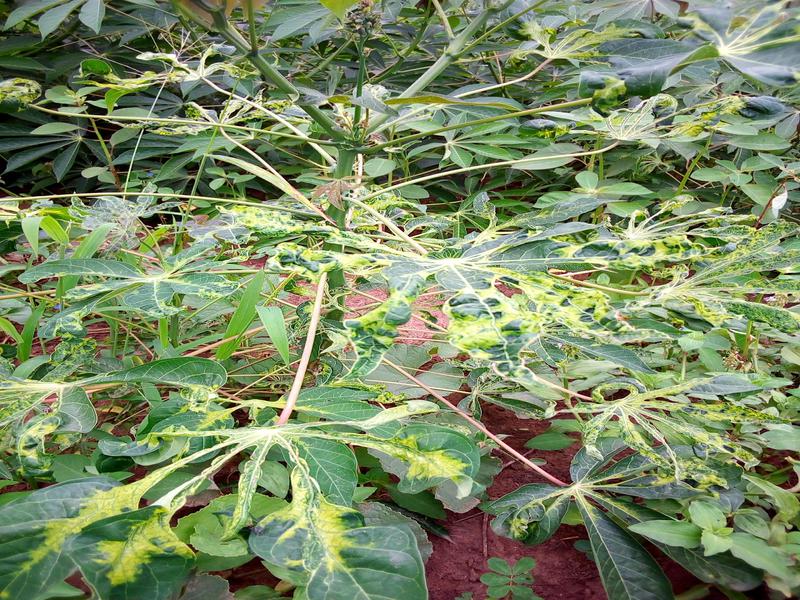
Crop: cassava
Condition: mosaic_disease